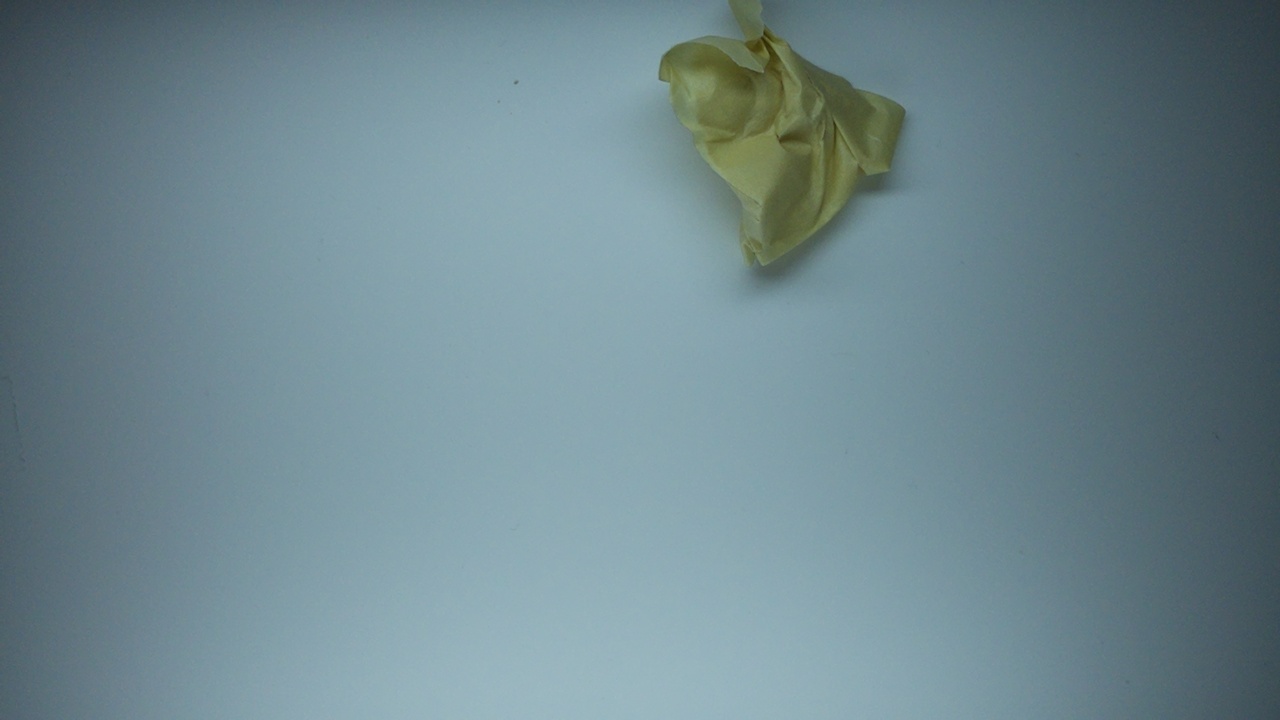
Label: trash